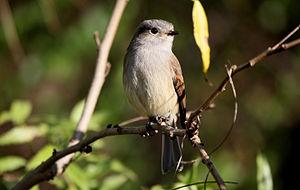
Colorhamphus est un genre d'oiseaux de la famille des Tyrannidae.
Le Pitajo de Patagonie est une espèce de passereau de la famille des Tyrannidae. C'est la seule espèce du genre Colorhamphus.
Le parc national Nahuel Huapi est un parc national situé en Patagonie en Argentine. Il s'étend sur 717 261 hectares répartis entre les provinces de Neuquén et de Río Negro.